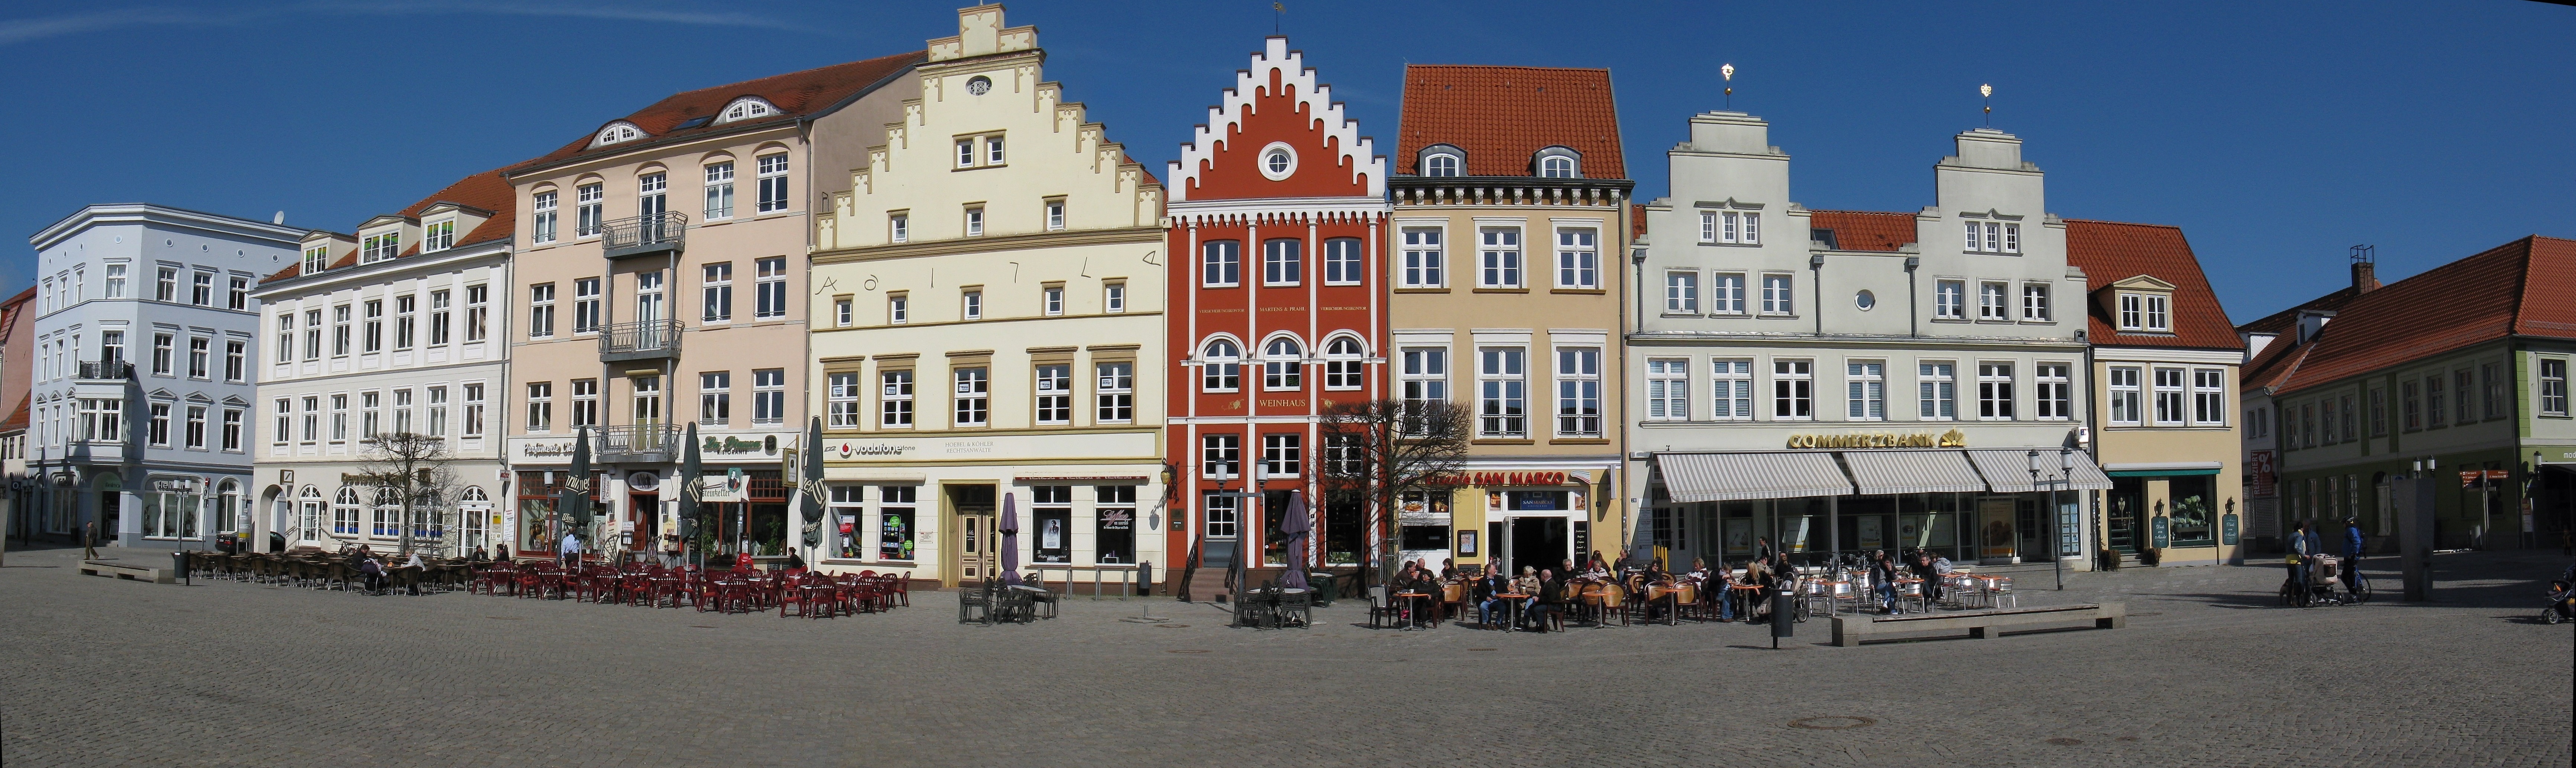
architecture, road, street, town, building, city, canal, stone, monument, cityscape, panorama, downtown, plaza, facade, marketplace, tourism, old building, brick, waterway, city view, old town, homes, university, town square, historically, roofs, mecklenburg, greifswald, neighbourhood, hanseatic city, western pomerania, residential area, human settlement